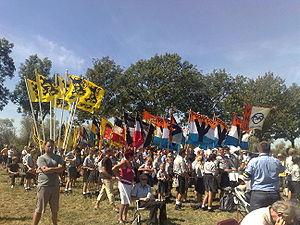
La Veillée de l'Yser est une manifestation nationaliste pro-flamande provenant d'une dissidence d'un groupement radical-flamingant du pèlerinage de l'Yser.